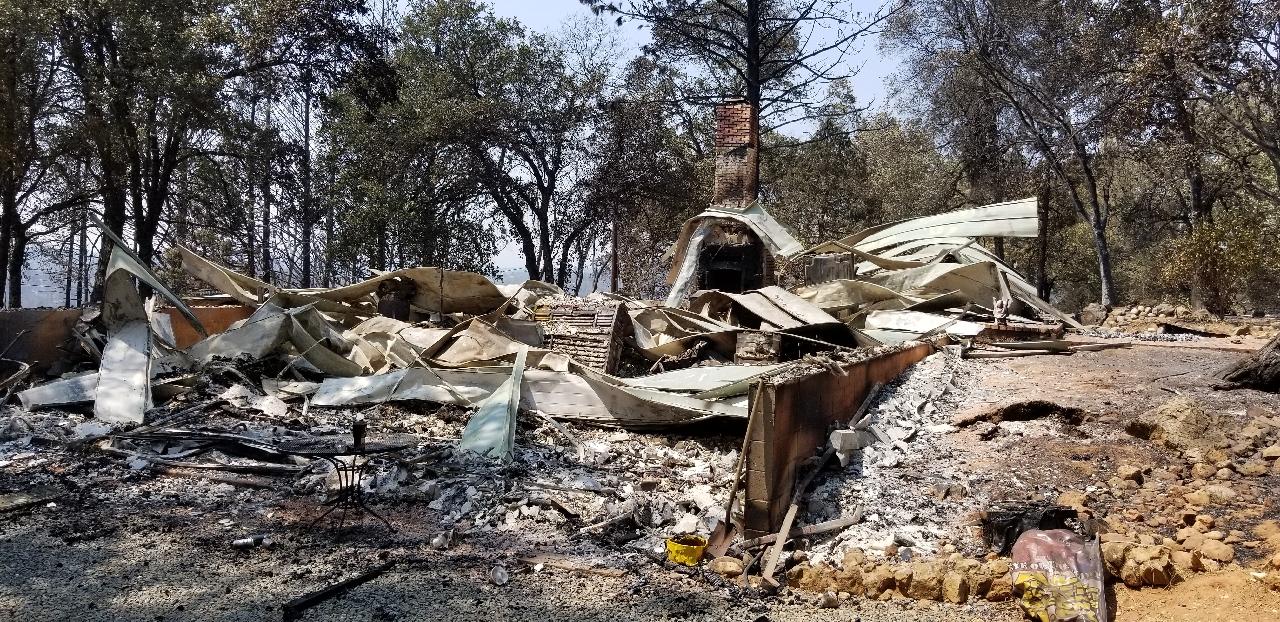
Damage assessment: destroyed